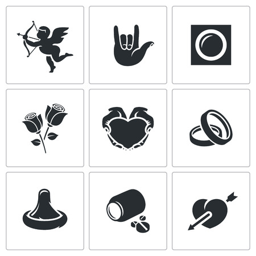
collection on a white background